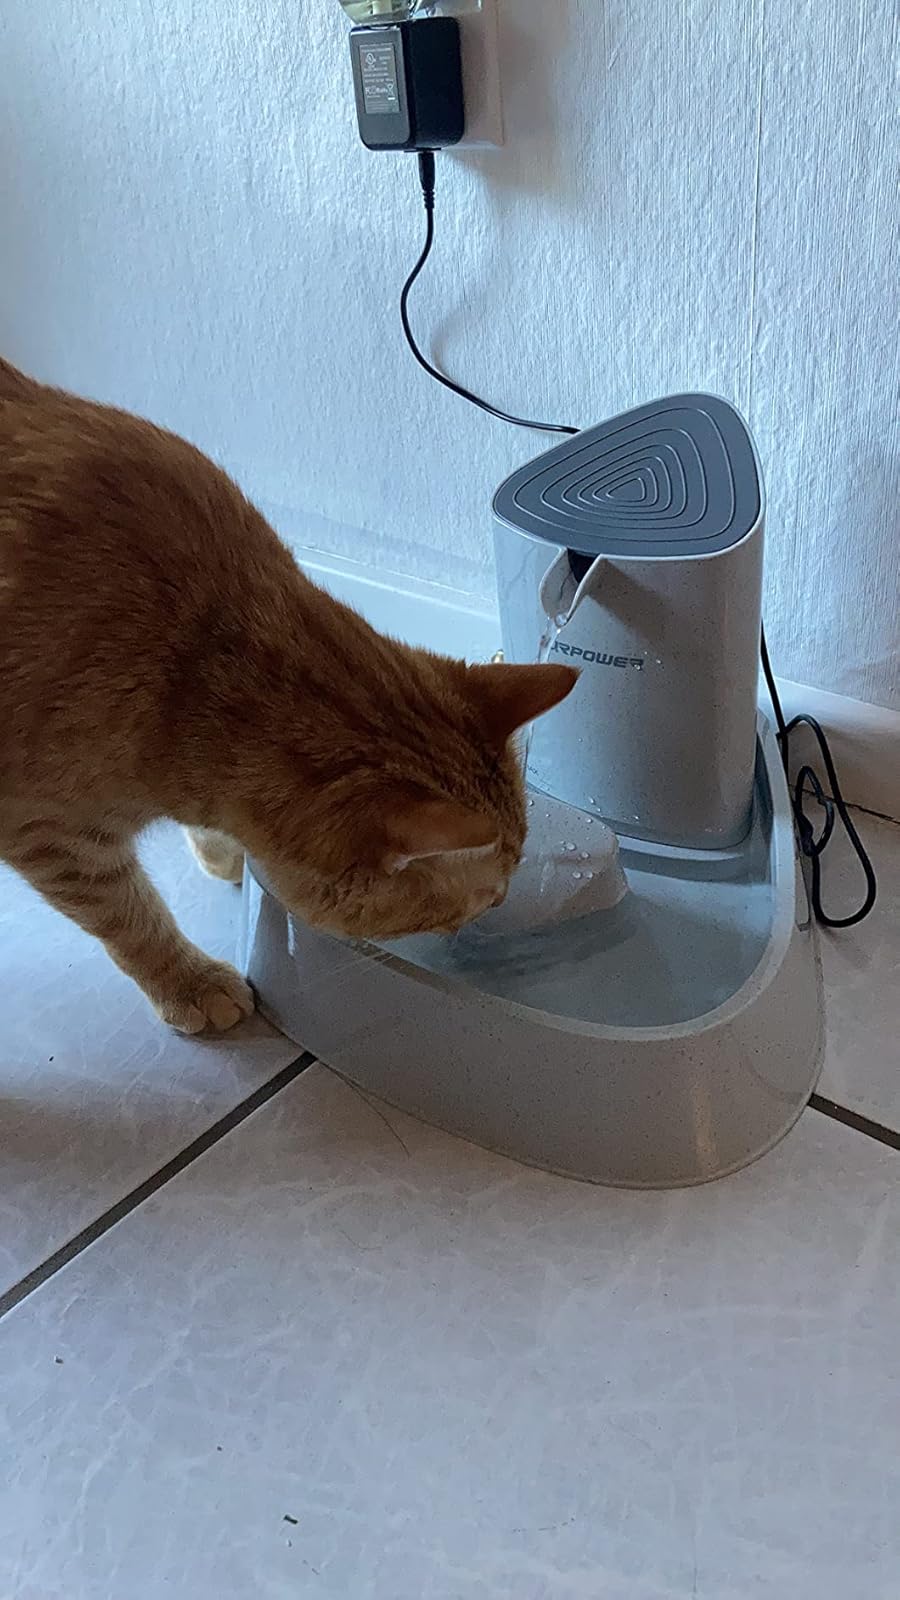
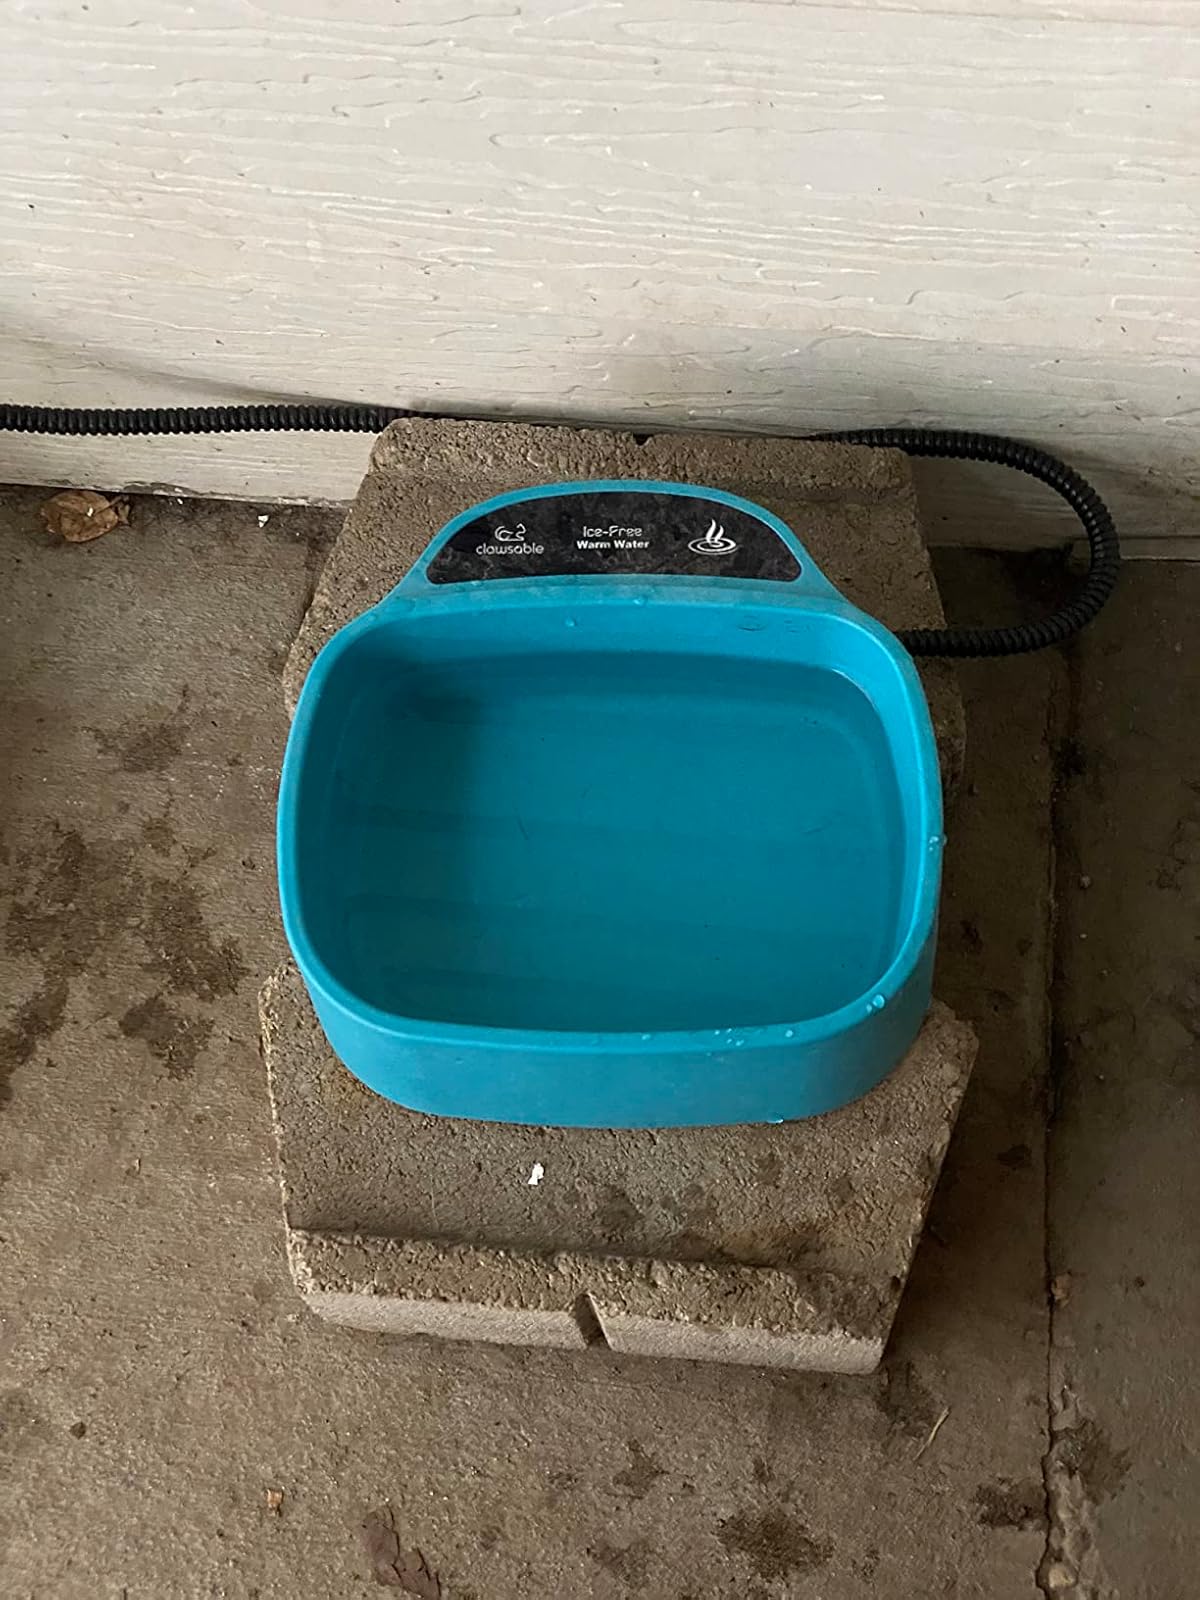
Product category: items_bowl
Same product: no